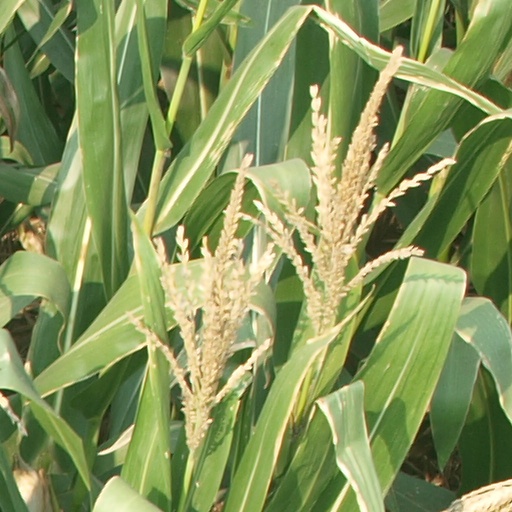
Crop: maize; corn